Pure (company)

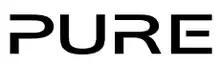
Second Pure logo used until 2023

The Pure brand was launched in October 2001 by VideoLogic Systems, a subsidiary of Imagination Technologies which primarily designed central processing units and graphics processing units. This first product was the Pure DRX-601EX, which was claimed as the "world's first portable digital radio". This receiver had a retro style visually appealing design, although it was priced high at £499. Imagination did not originally set out to sell consumer electronics and the first Pure radio was merely a demonstration platform for its DAB decoding chip. Imagination's then CEO, Hossein Yassaie, was later knighted for his "services to technology and innovation" in 2013.